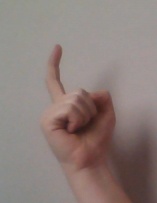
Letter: ra